Tombstone, Arizona

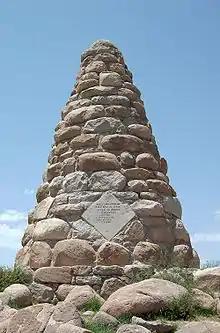
Ed Schieffelin monument

The gunfight was the result of a personal, family, and political feud. Two months later, on the evening of December 28, 1881, Virgil Earp was ambushed and seriously wounded on the streets of Tombstone by hidden assailants shooting from the second story of an unfinished building. Although identified, the suspects provided witnesses who supplied alibis, and the men were not prosecuted. On March 18, 1882, while Morgan Earp was playing billiards at 10 p.m. at Campbell & Hatch in Allen Street—in the heart of Tombstone's still-current downtown—he was killed by a shot through a window that struck his spine, as Wyatt looked on. Once again, the assailants were named but escaped arrest due to legal technicalities. Wyatt Earp concluded that official justice was out of reach. Armed with warrants obtained via the U. S. Marshal's Office, he led a posse of US deputy marshals on what became known as the Earp Vendetta Ride, pursuing and killing four of the men they held responsible.